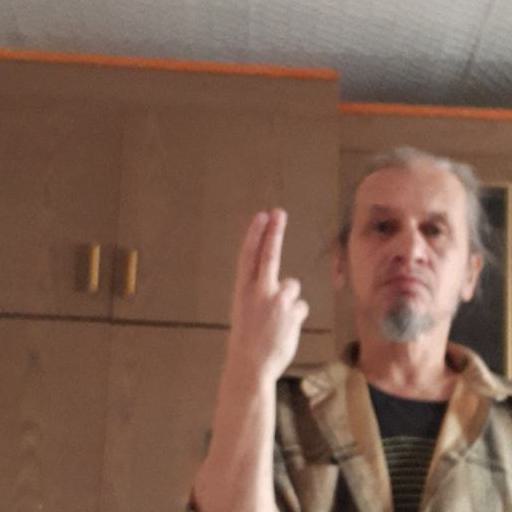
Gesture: two_up_inverted